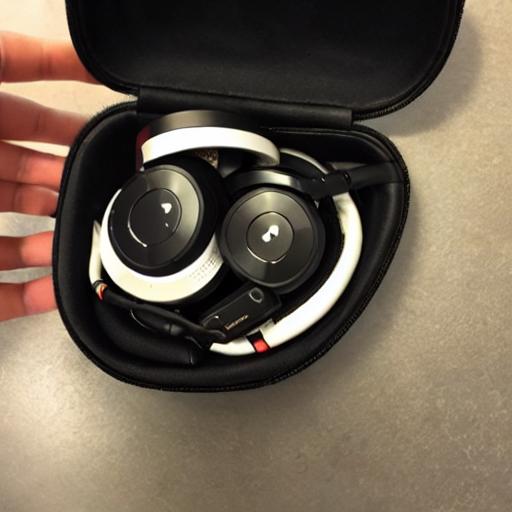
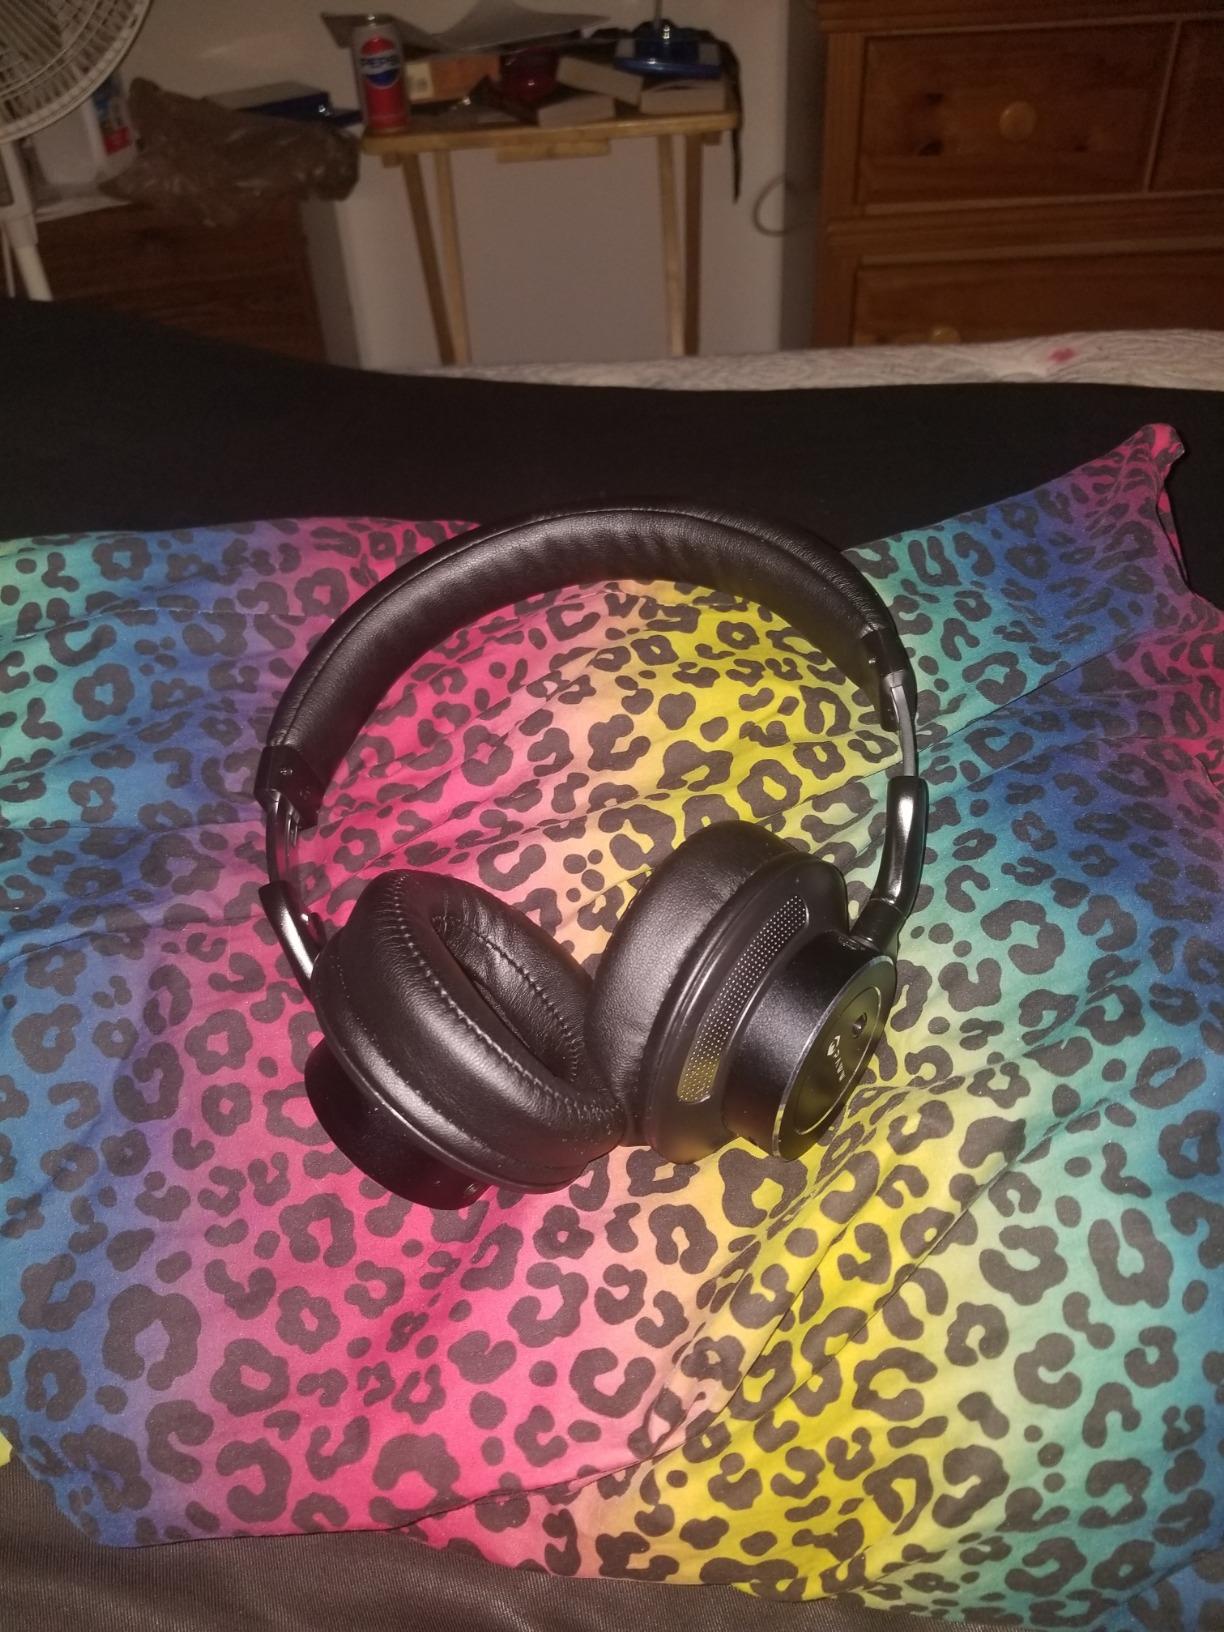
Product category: headphones
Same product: no